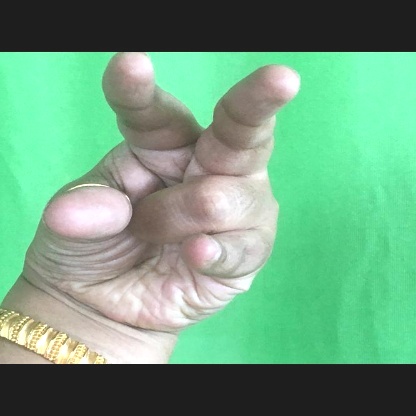
Mudra: Kangulam